List of rail accidents (2010–2019)

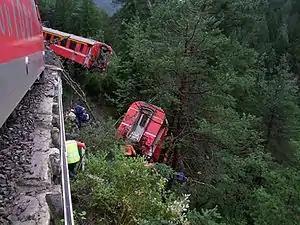
Tiefencastel, Switzerland

30 April – "United States" – CSX derailment: 15 tankers carrying crude oil derailed and caught fire in Lynchburg, Virginia.